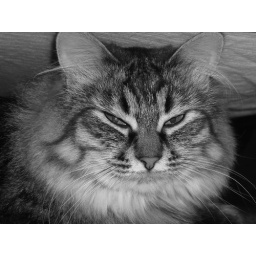
Cats sleeping under the bed